Olebile Gaborone

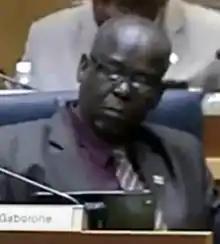
Gaborone in 2013

Olebile Marakadu Gaborone (born 1947) is a Motswana politician who has served as the High Commissioner of Botswana to Mozambique since 2016, and formerly served in the Parliament of Botswana representing Tlokweng as a part of the Botswana National Front (2004-2009) and the Botswana Democratic Party (2010-2014). Gaborone additionally served as the Assistant Minister of Local Government and Rural Development from February 2013 to October 2014.